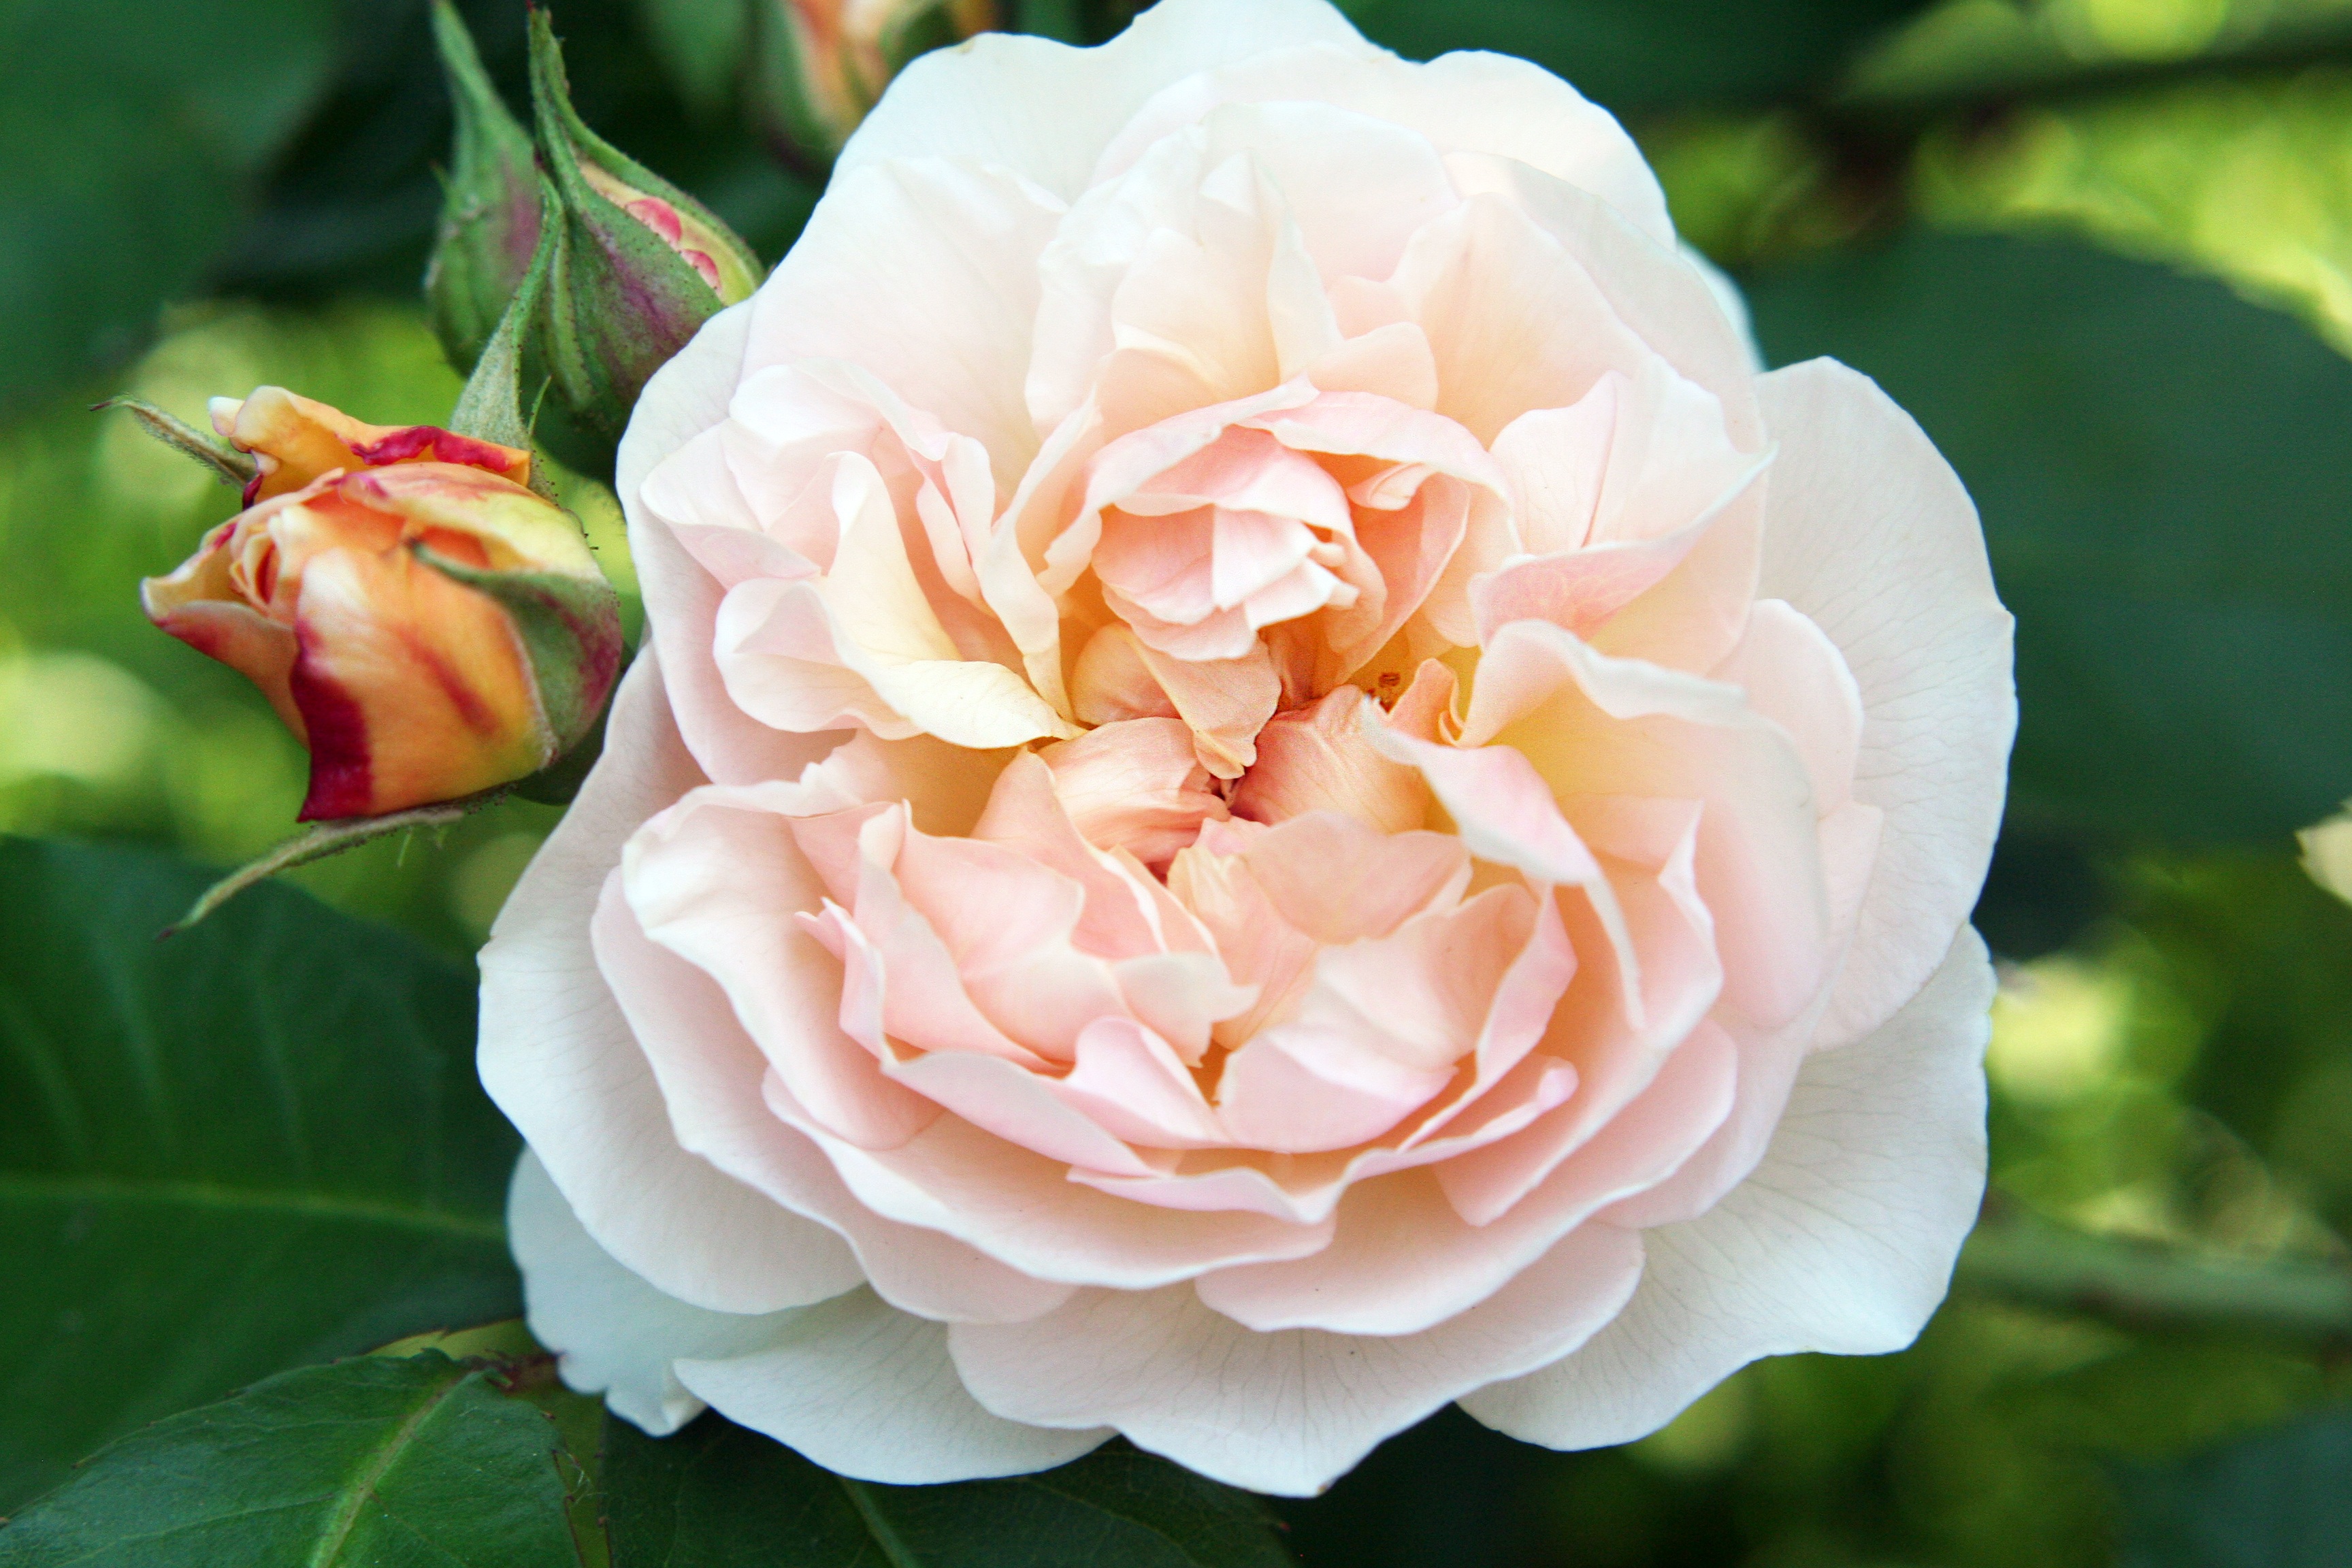
blossom, plant, flower, petal, rose, garden, pink, english, floribunda, flowering plant, garden roses, rose family, land plant, rosa centifolia, rose order